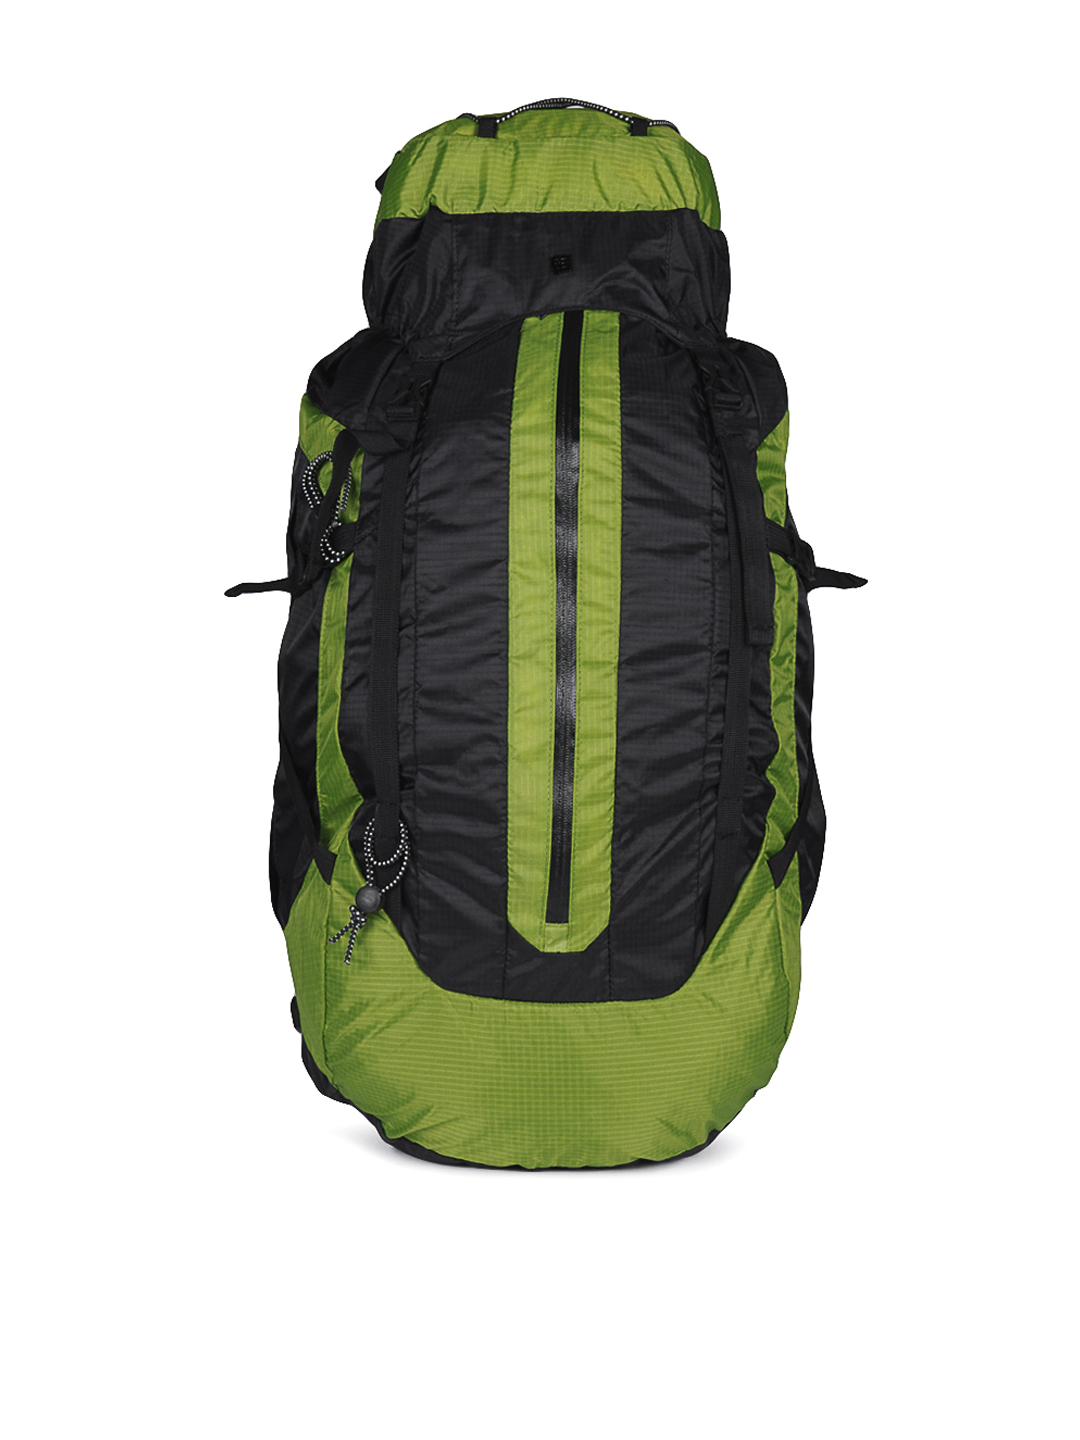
Peter England Unisex Black & Green Hiking Backpack
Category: Accessories / Bags / Backpacks
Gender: Unisex
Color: Black
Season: Summer 2012
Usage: Casual